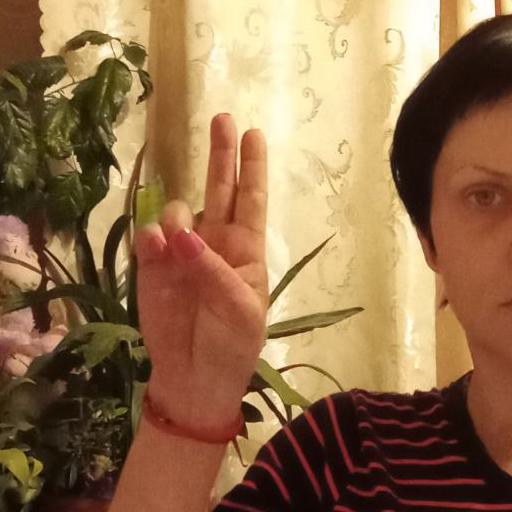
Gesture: two_up